Dublin Independent School District

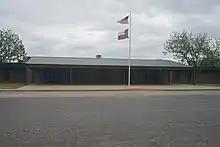
Dublin Elementary School

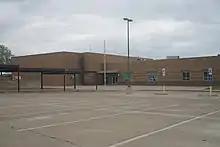
Dublin Intermediate School

Dublin Independent School District is a public school district based in Dublin, Texas. Located in southwestern Erath County, a small portion of the district extends into Comanche County.